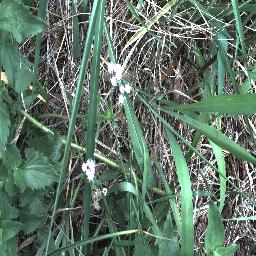
Label: siam_weed